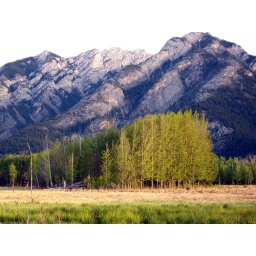
One of the better places to bird however a sign warned that a grizzly was wandering in the area this week.